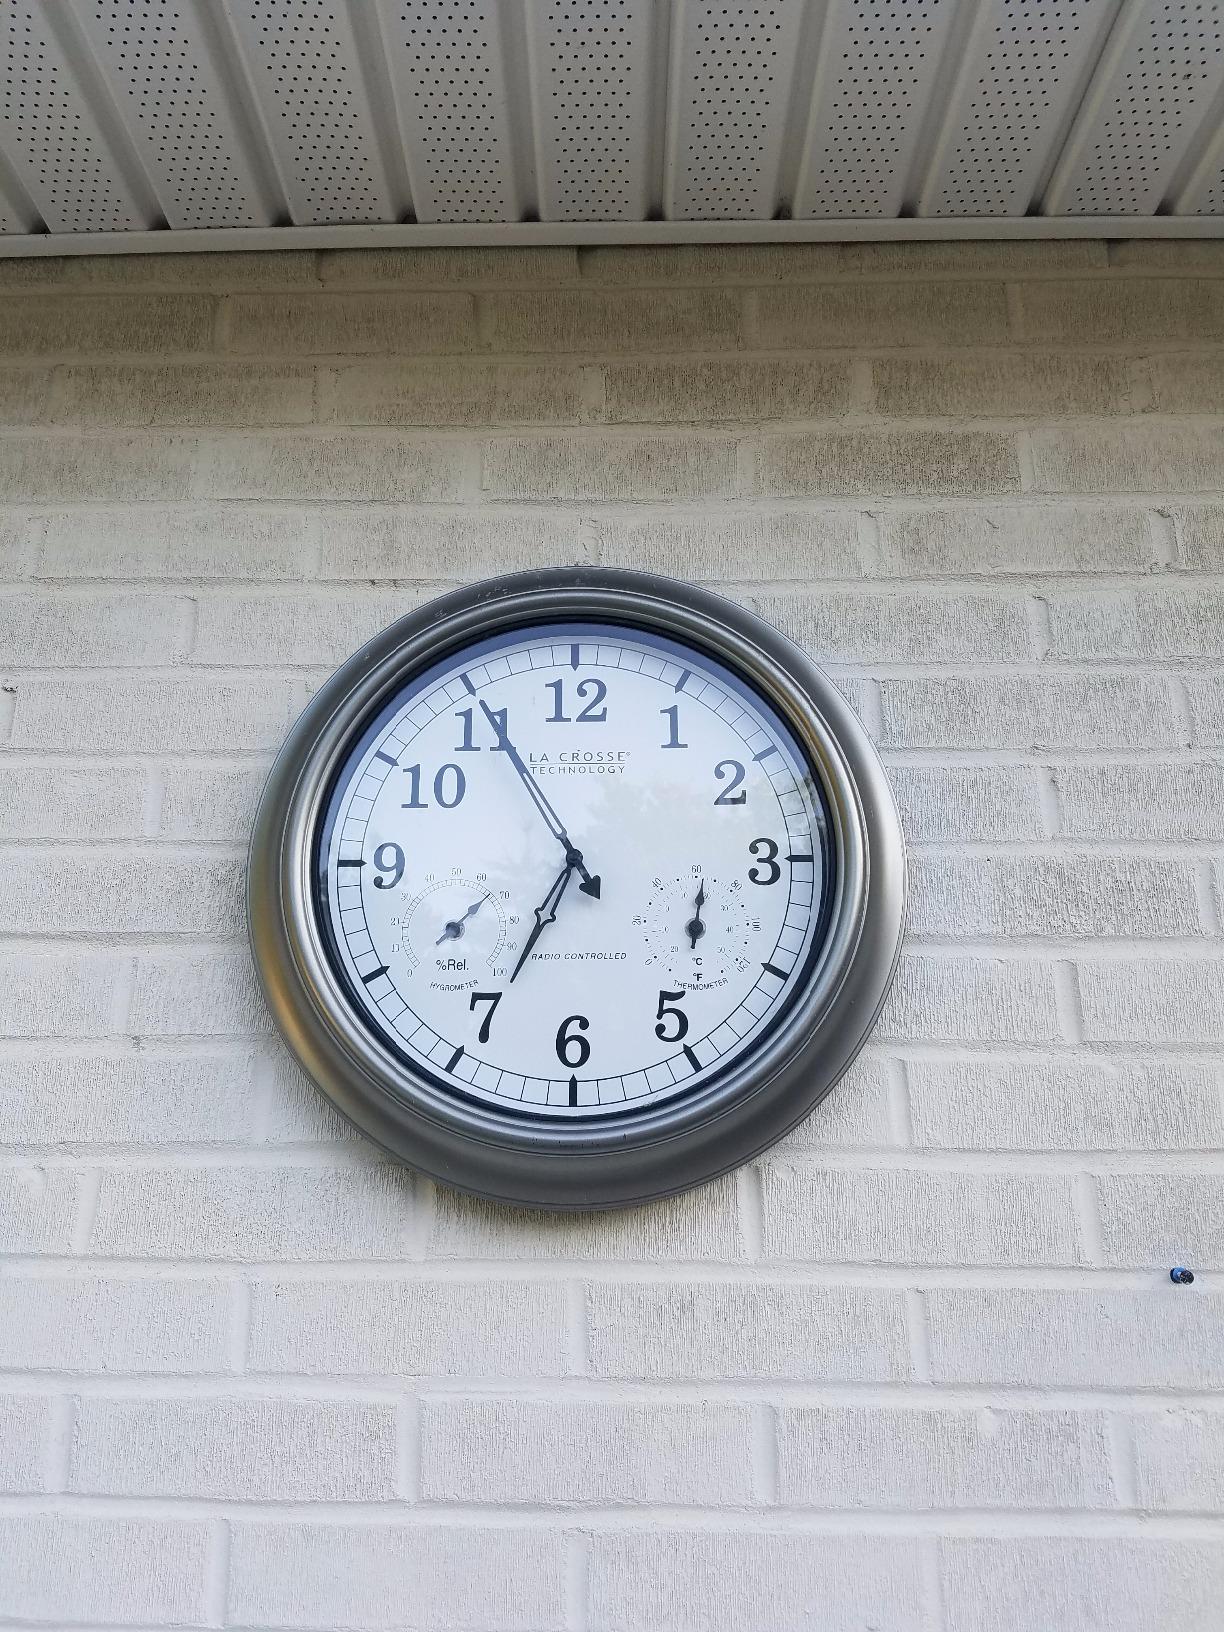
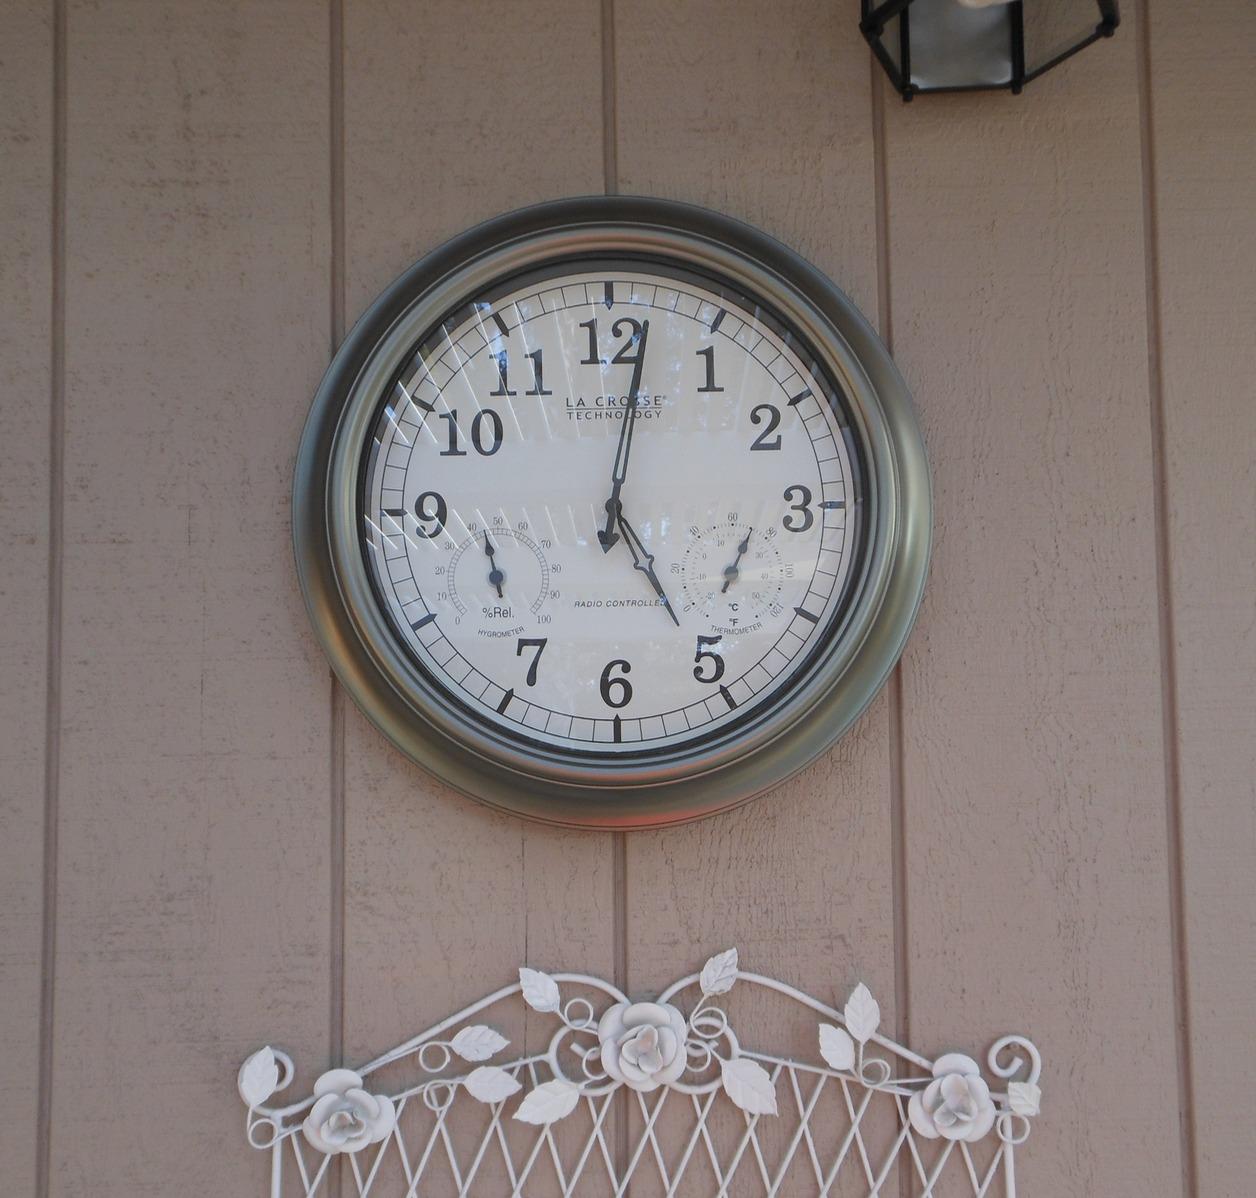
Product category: clock
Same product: yes